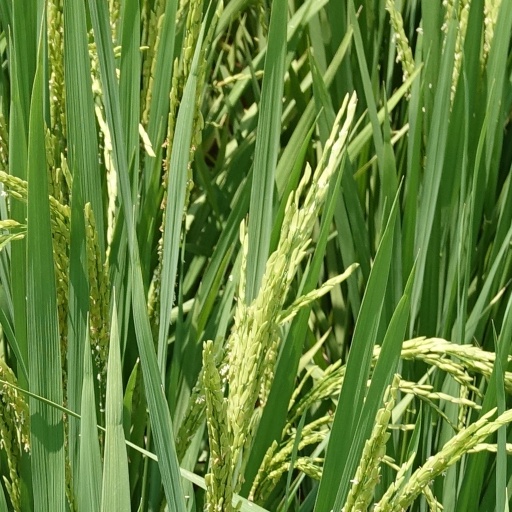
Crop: rice